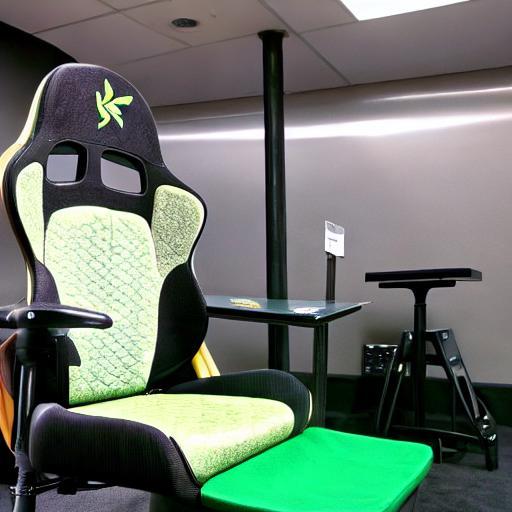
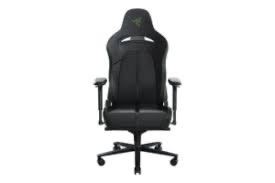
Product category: items_chair
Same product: no